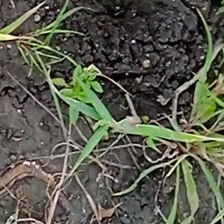
Weed species: Digitaria_SP_(Digitaria Sanguinalis )